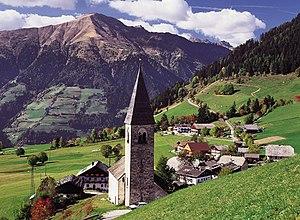
Terento est une commune italienne d'environ 1 800 habitants située dans la province autonome de Bolzano dans la région du Trentin-Haut-Adige dans le nord-est de l'Italie.